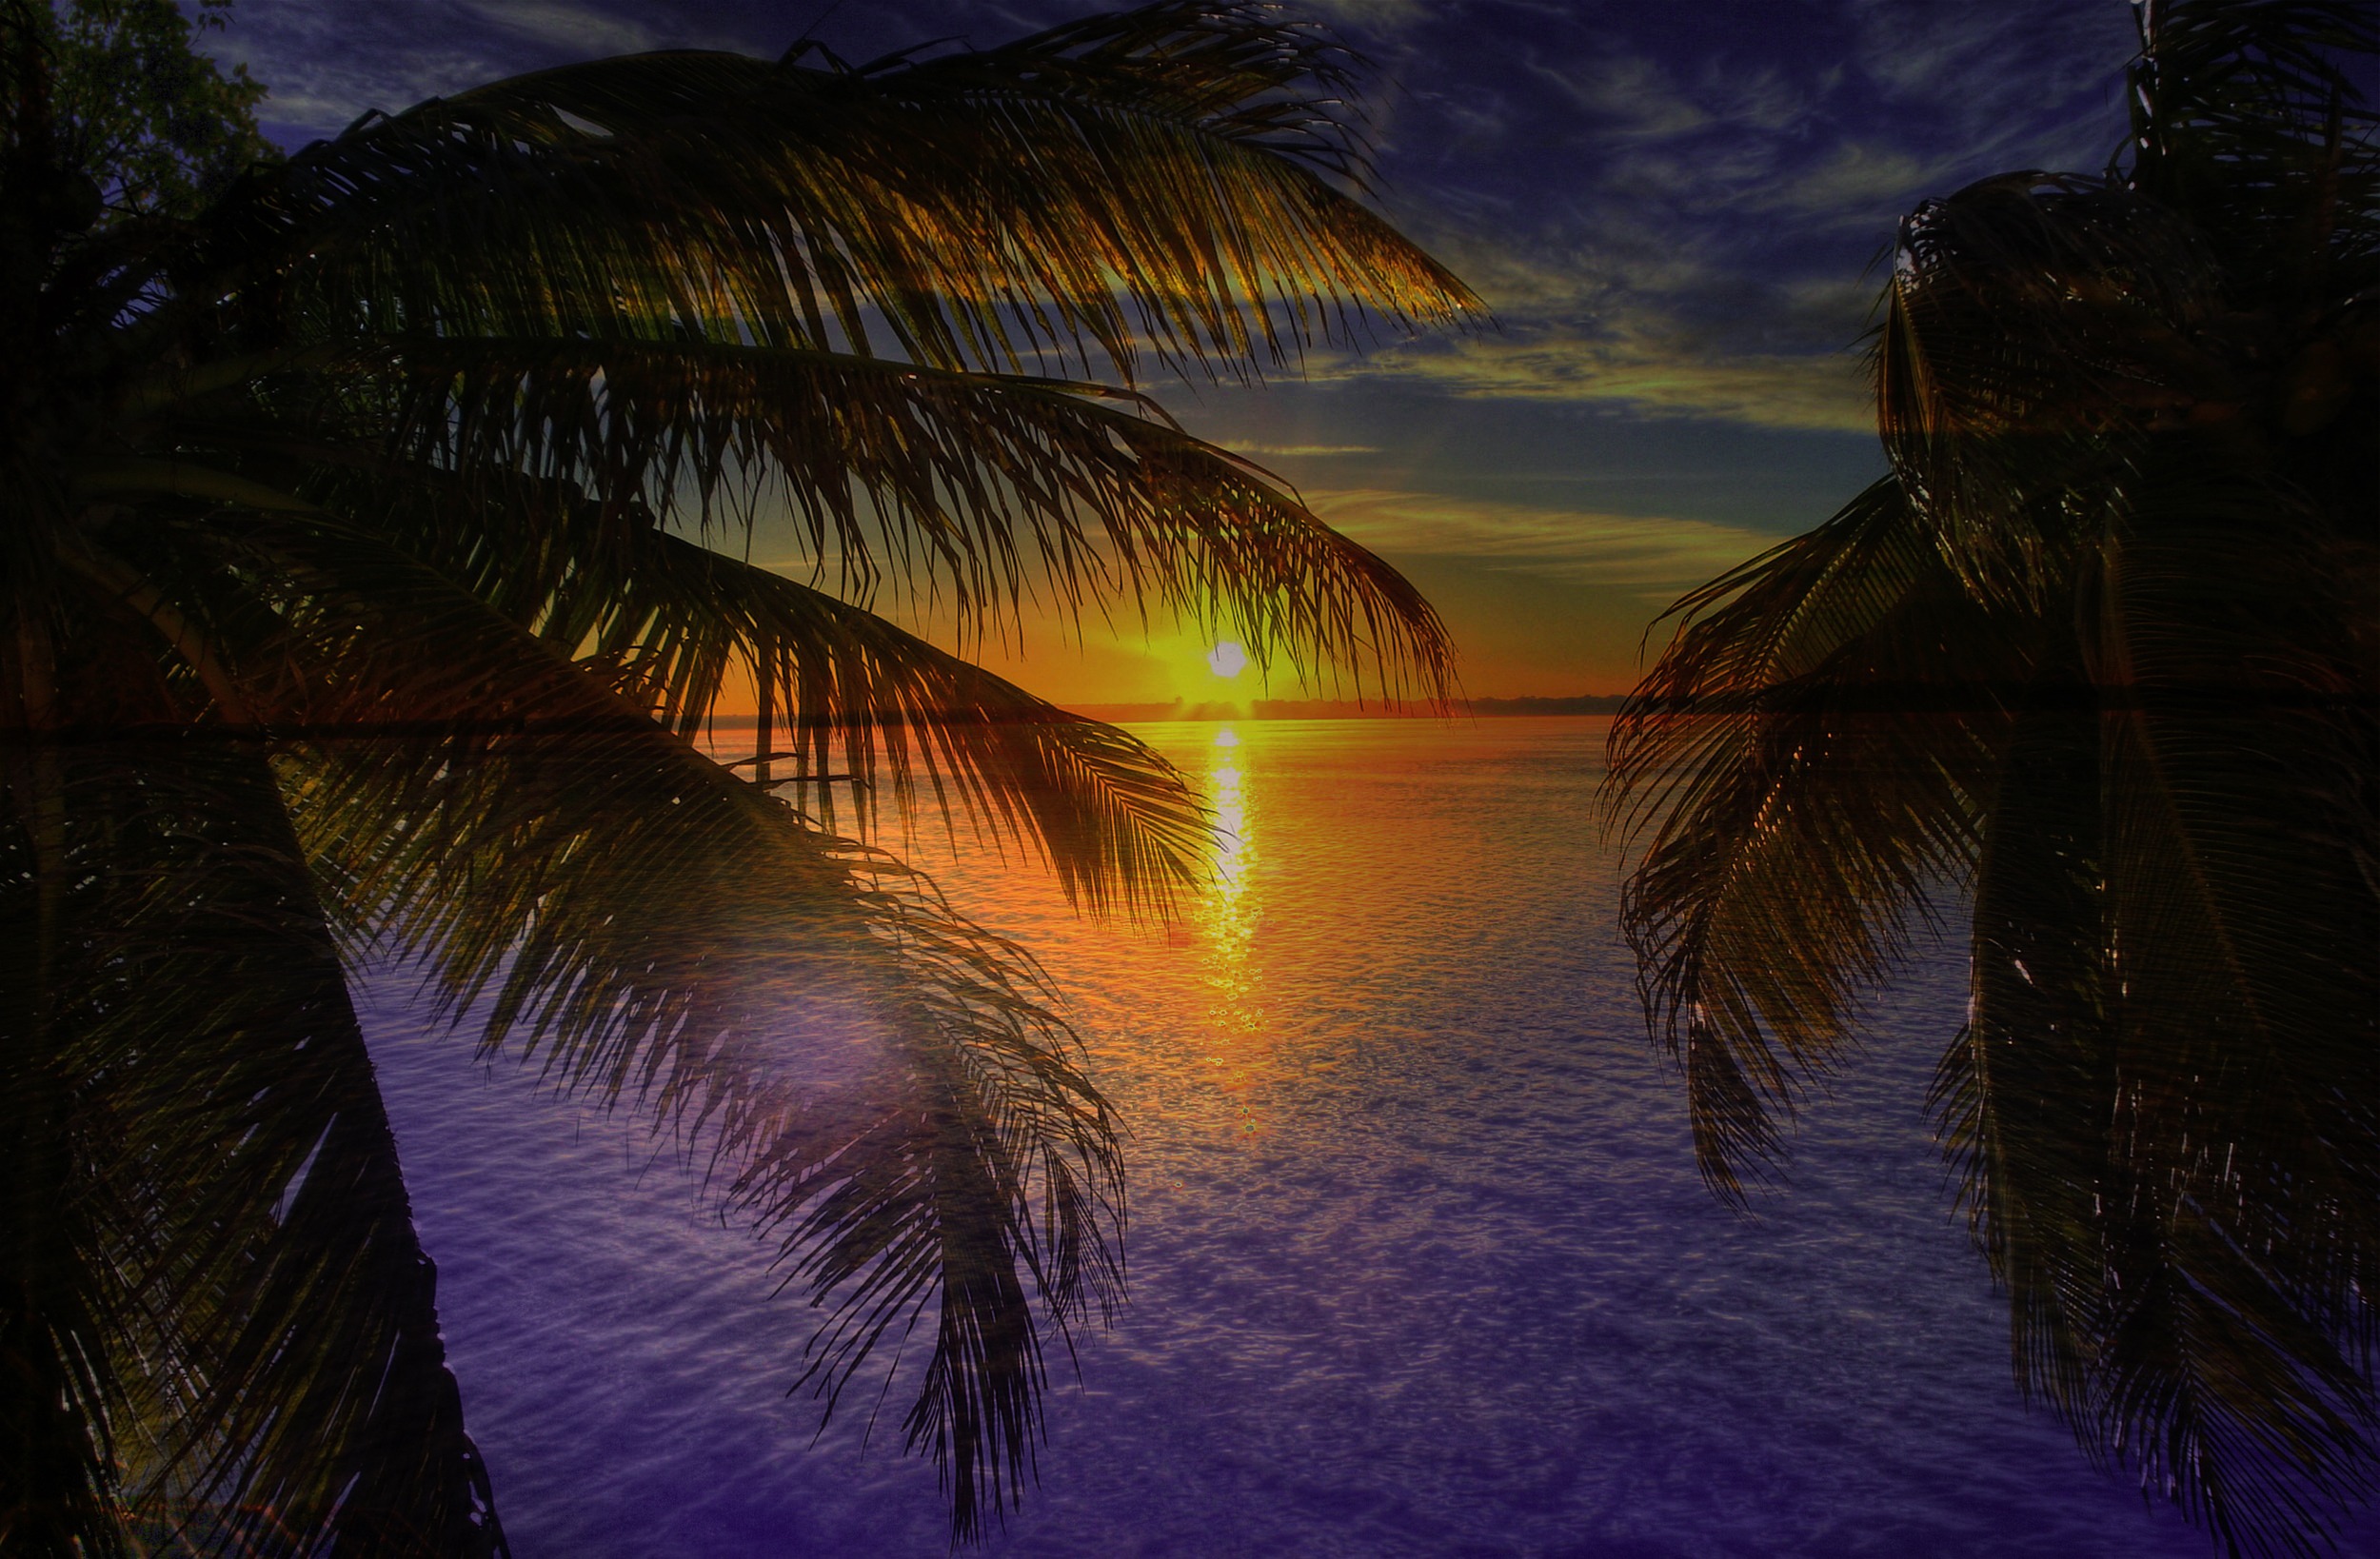
sea, ocean, sunrise, sunset, night, sunlight, morning, wave, dawn, atmosphere, dusk, evening, reflection, holiday, romance, darkness, moonlight, abendstimmung, screenshot, atmospheric phenomenon, computer wallpaper